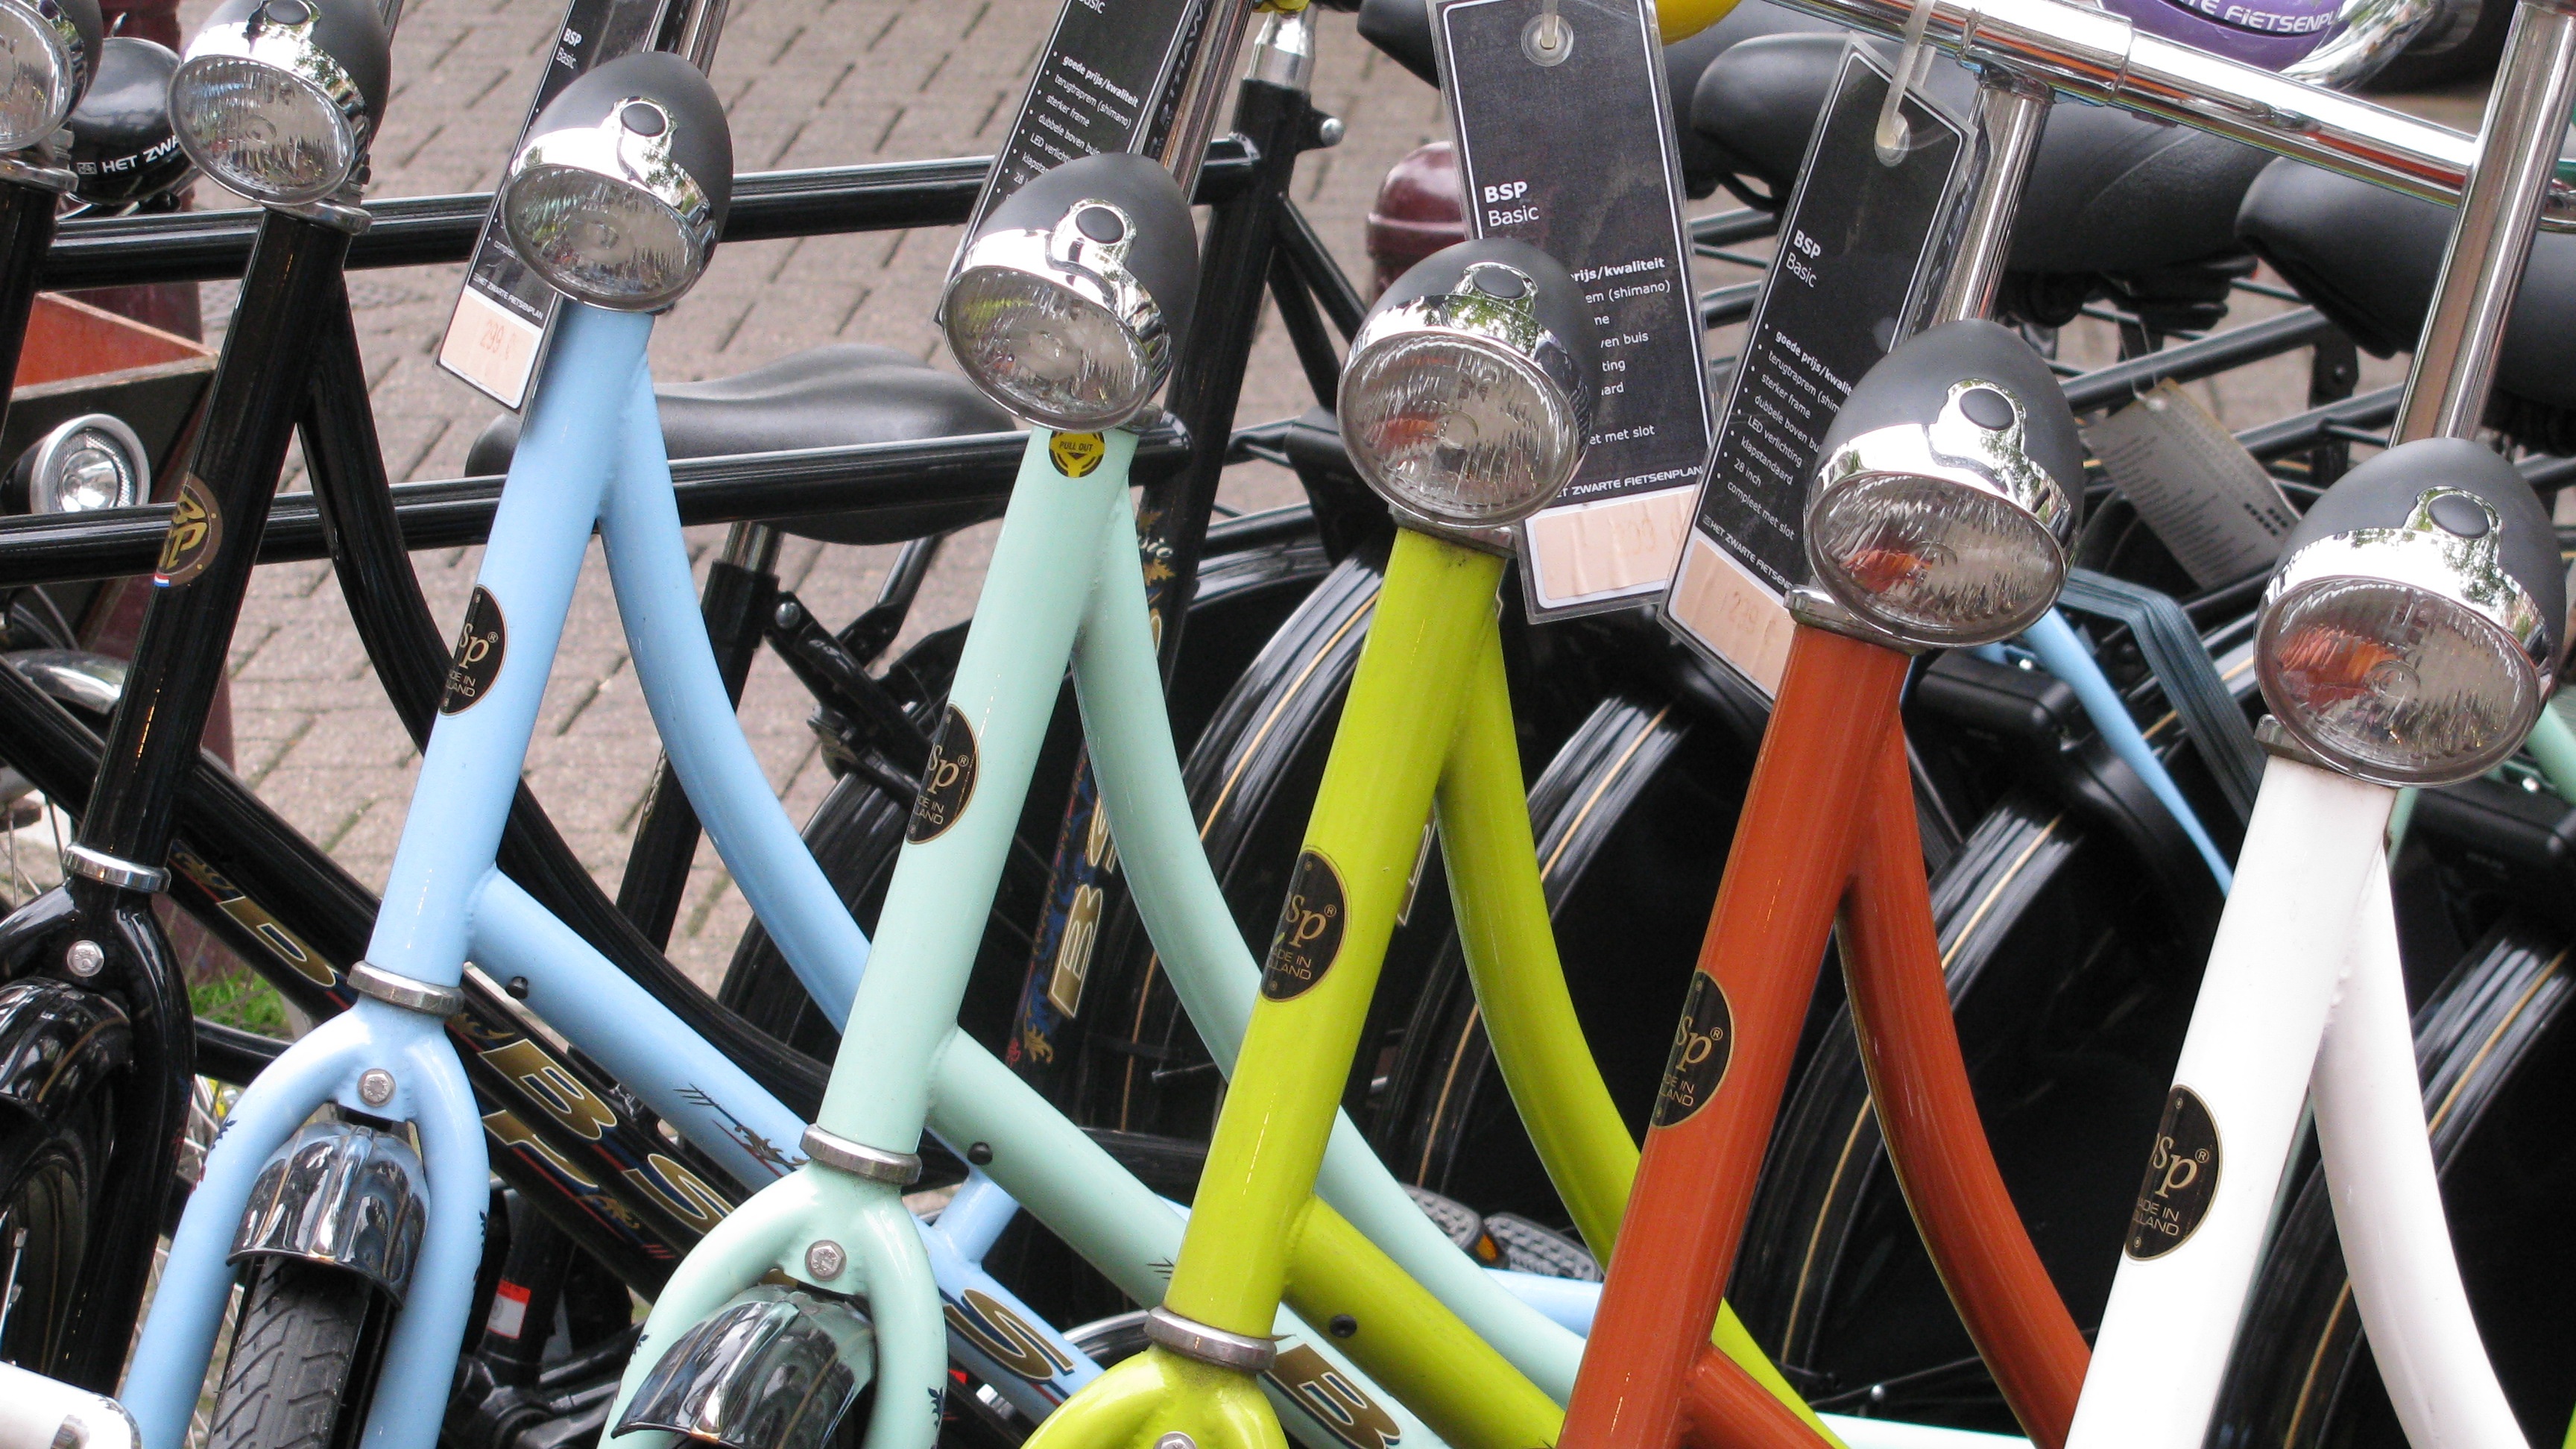
crowd, vehicle, color, holland, bibiclette